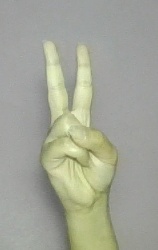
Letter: taa